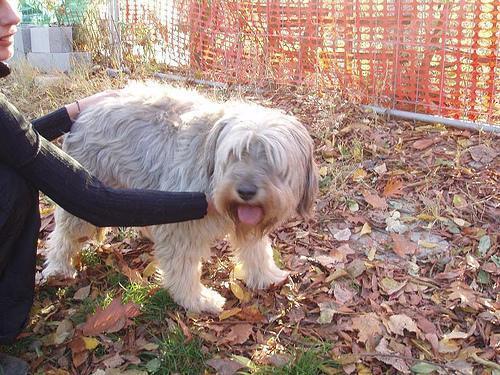
Old_English_sheepdog